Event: Nepal Earthquake
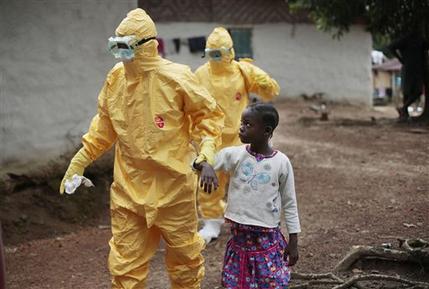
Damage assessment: no_damage